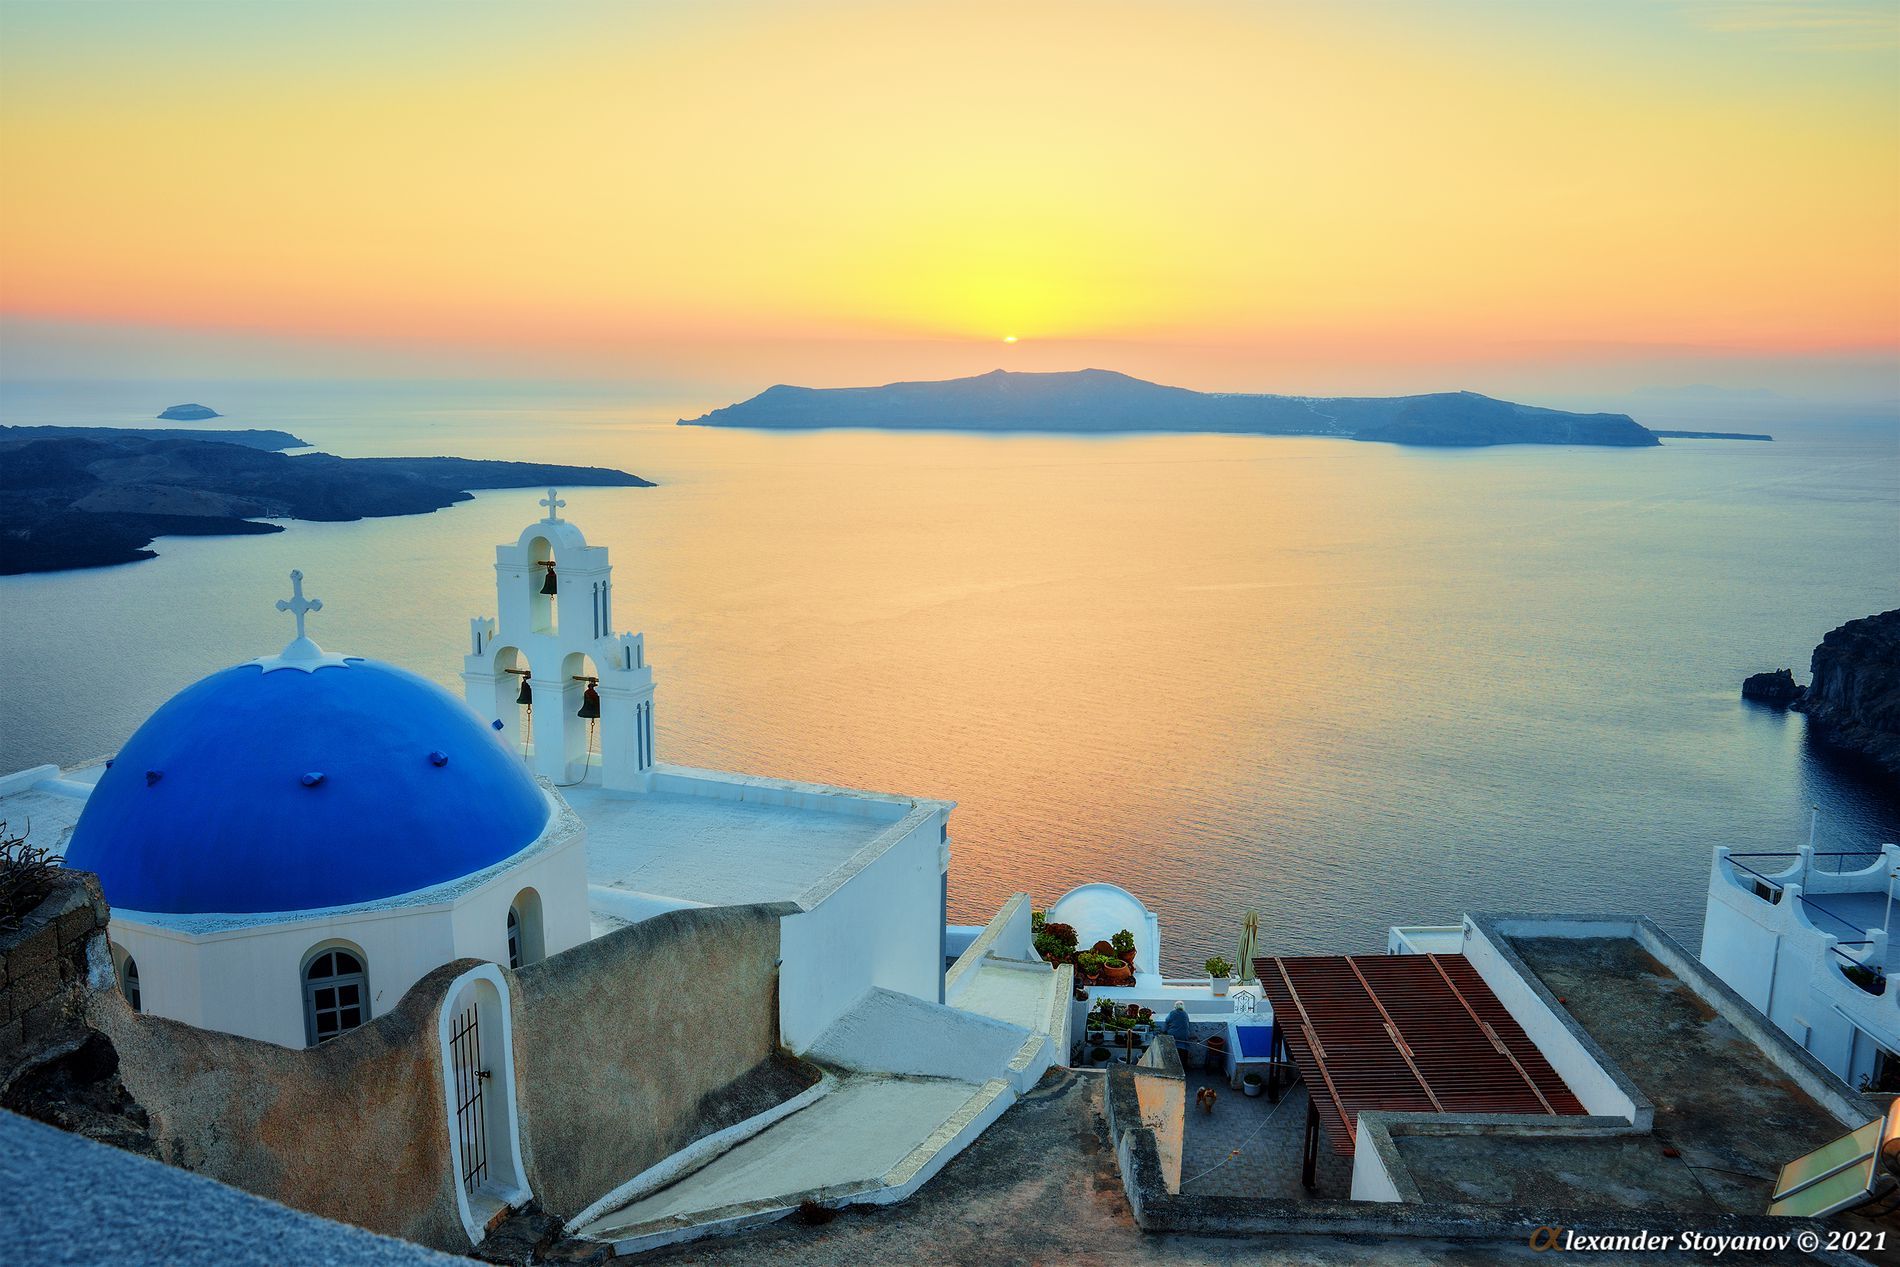
Sunset in Santorini
This image shows a peaceful sunset over the Aegean Sea, with the Greek island of Santorini in view. In the foreground, there's a bright white building, a blue-domed church, and a bell tower with crosses on top. The warm light of the sunset reflects on the calm water, creating a beautiful and quiet mood. A watermark appears in the bottom right corner.
The scene captures a beautiful coastal sunset in Santorini, Greece. The golden light of the setting sun gently reflects on the calm Aegean Sea. In the foreground, white buildings with curved shapes stand out, including a blue-domed church with white crosses and a three-bell tower. It’s a peaceful travel landscape, highlighting both nature and classic Greek architecture.
Labels: Nature, Outdoors, Sky, Architecture, Building, Dome, Beacon, Lighthouse, Tower, Scenery, Landmark, Person, Santorini, Cross, Symbol, Shelter, Land, sea, church, Watermark